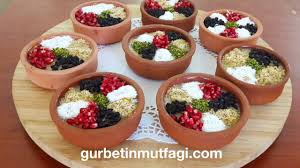
Yemek: asure